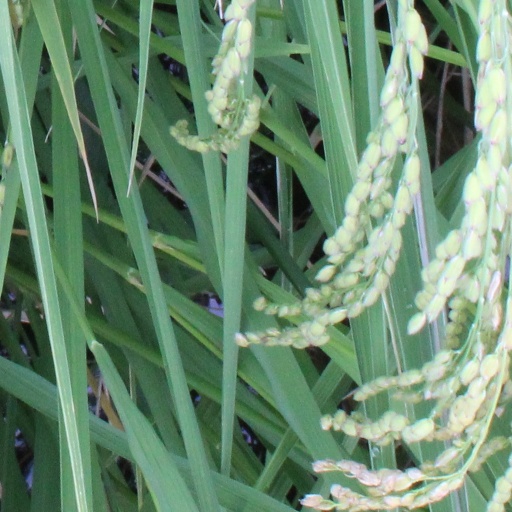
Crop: rice